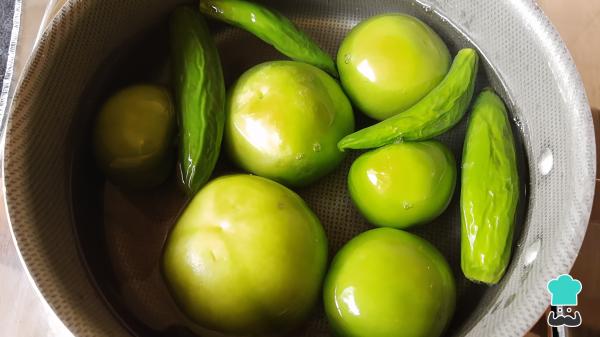
Para hacer la salsa, en una olla con suficiente agua pon a cocer los tomates verdes y los chiles serranos. Deja que hiervan durante unos 5 minutos hasta que observes que han cambiado su color verde vivo a uno más opaco.